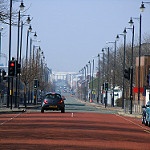
Scene: Outdoor